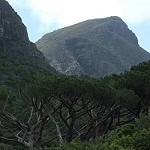
Label: mountain